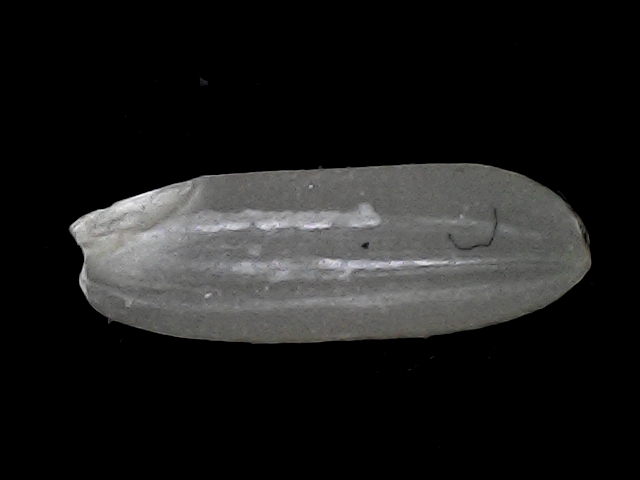
Rice variety: BRRI67